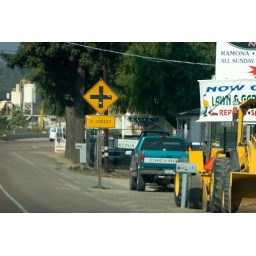
A funny street sign in Ramona, CA. There is a street called A Street.